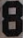
Number: 8